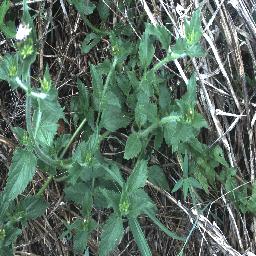
Label: siam_weed